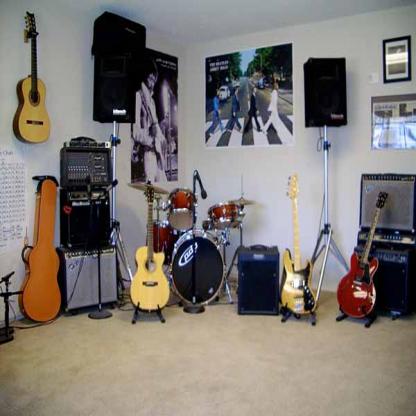
Scene: Indoor